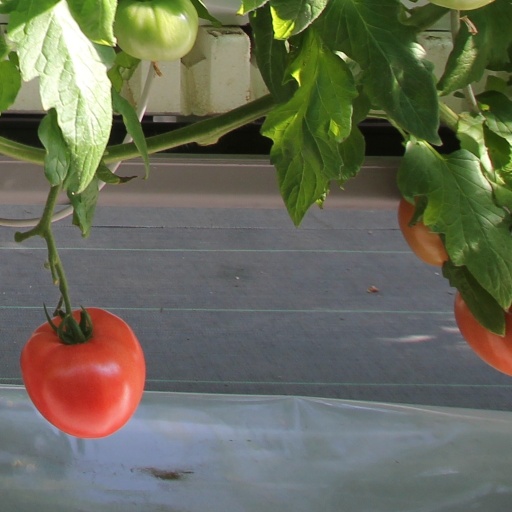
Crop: tomato